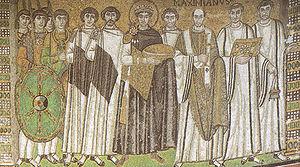
Venise maritime, en latin Venetia maritima, en grec Bενετικὰ / Venetikà, ou Venise byzantine est un territoire de l’Italie byzantine inclus dans l’exarchat de Ravenne et correspondant à la zone côtière de l’antique région Vénète, c’est-à-dire aux côtes des actuels Vénétie et Frioul-Vénétie Julienne, distincte de l’intérieur des terres de la Vénétie euganéenne passée à la fin du VIᵉ siècle sous le contrôle des Lombards.